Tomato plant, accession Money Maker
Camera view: vertical (180 deg); turntable rotation: 150 degrees
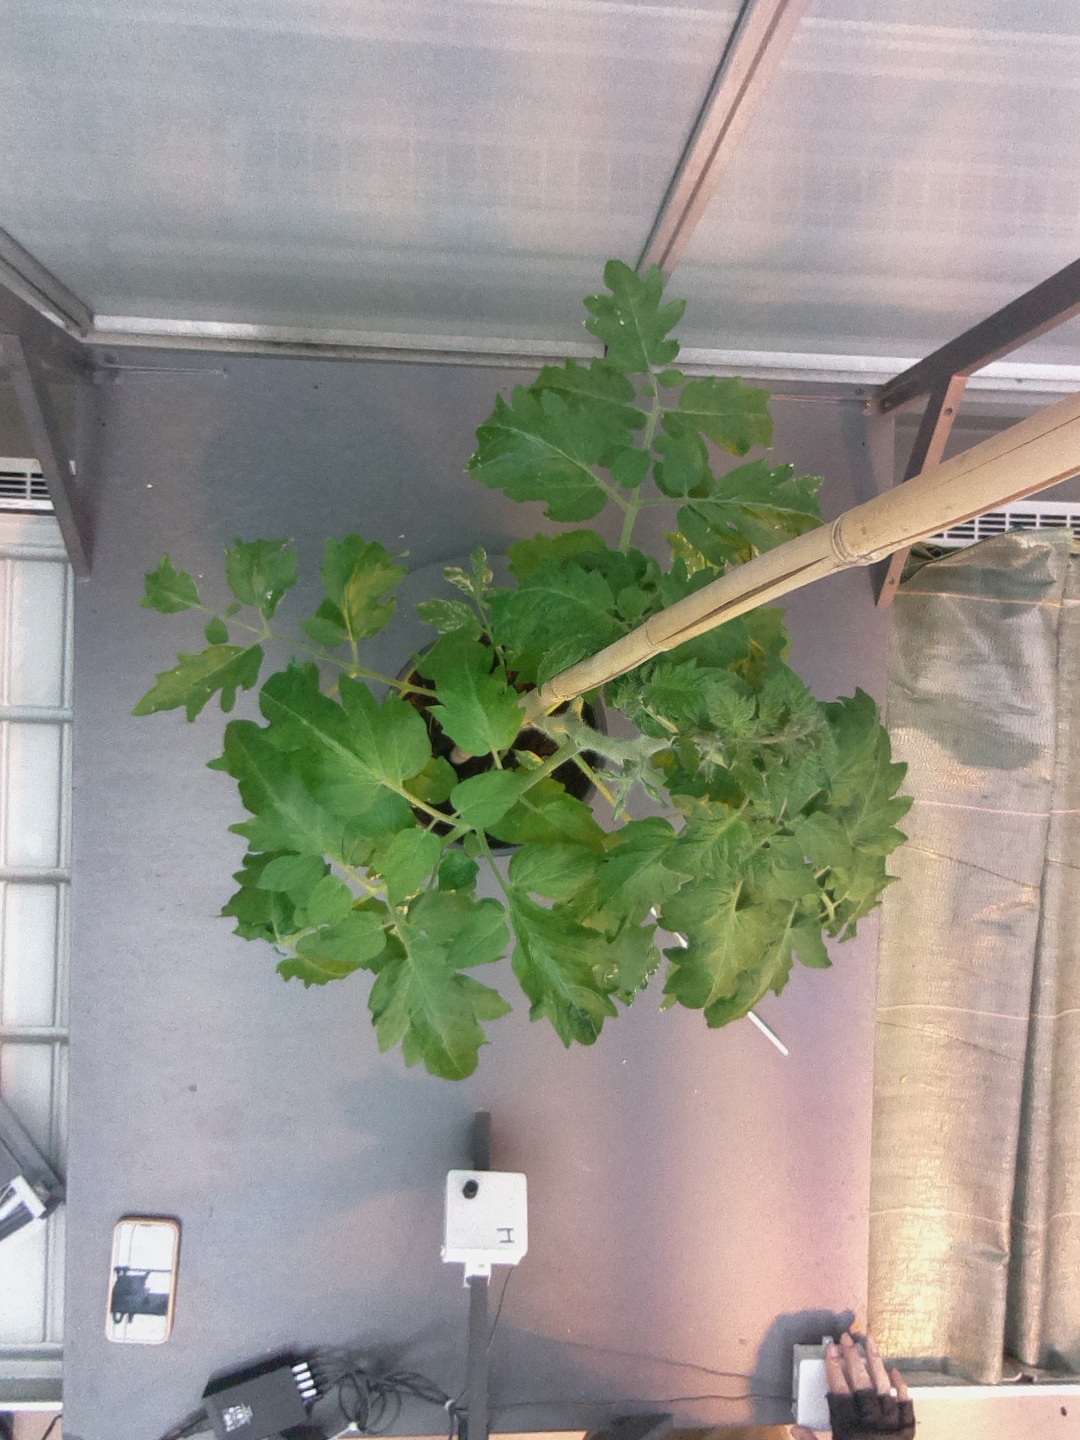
BBCH growth stage 53: 3 inflorescences visible